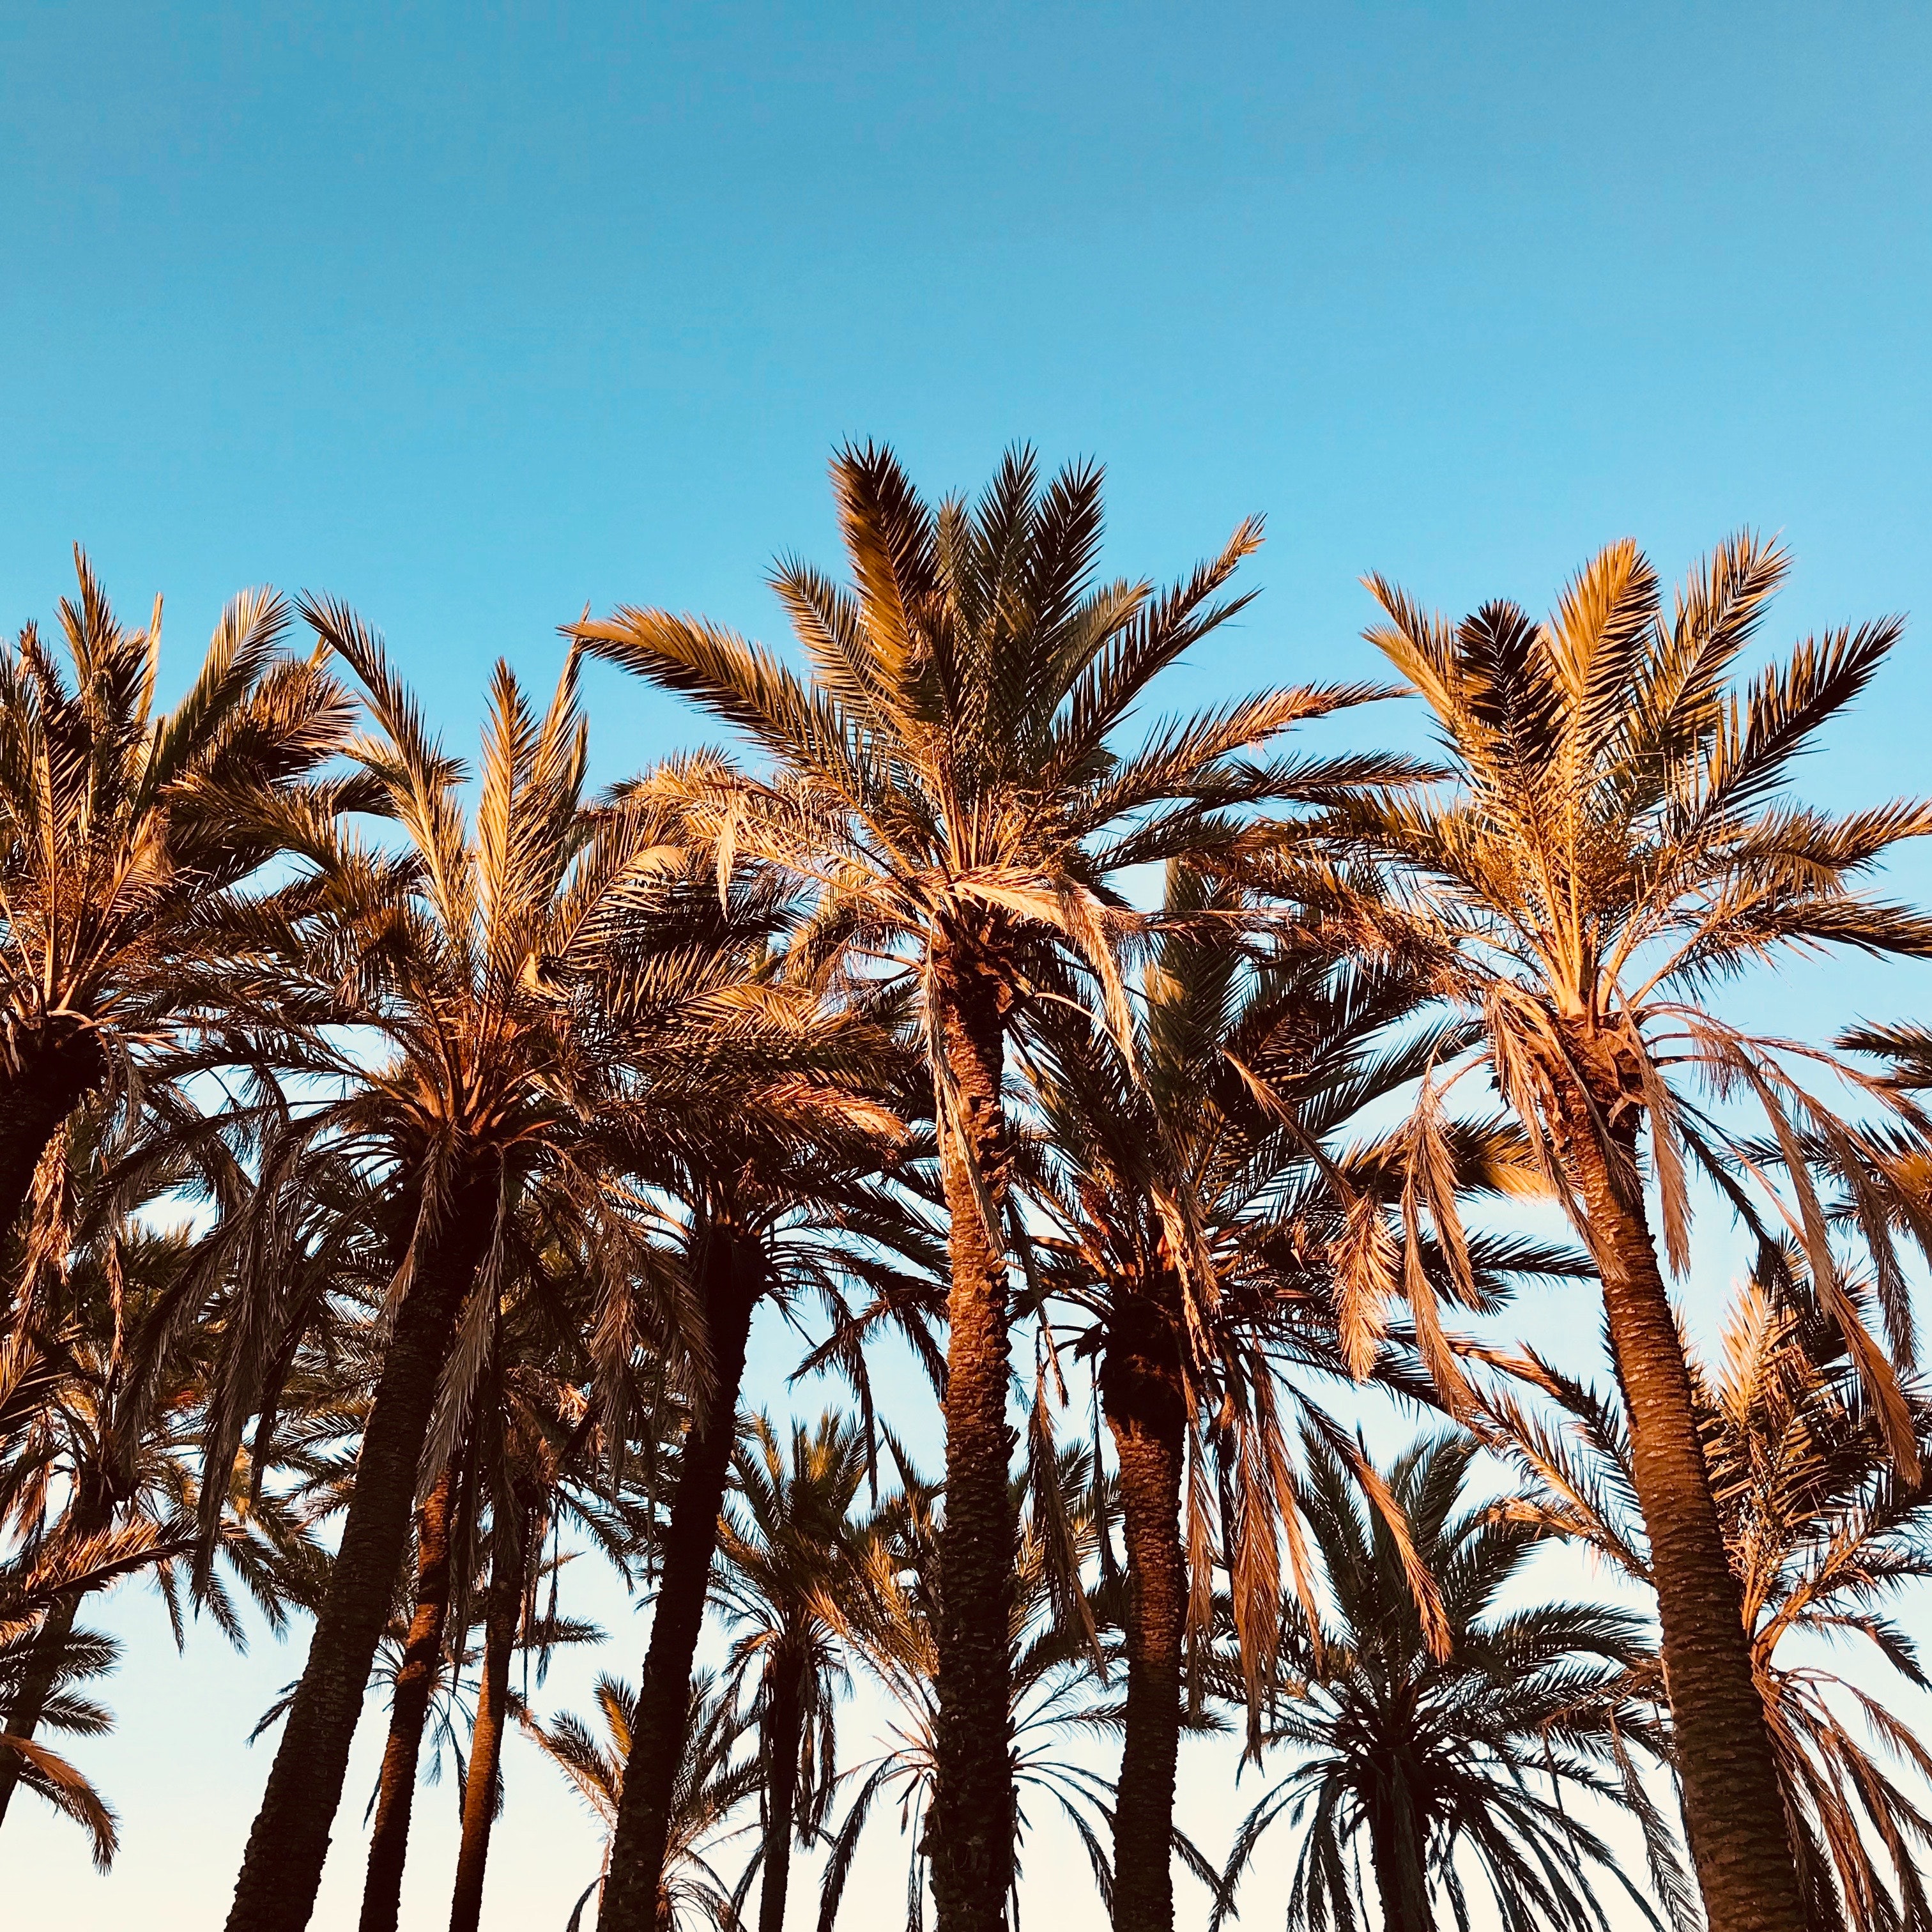
tree, palm tree, sky, date palm, plant, arecales, woody plant, attalea speciosa, Desert Palm, grass family, food, elaeis, flowering plant, terrestrial plant, fruit, landscape, borassus flabellifer